Hereford Cathedral School

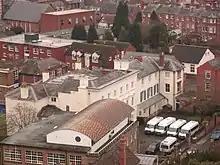
An aerial view of the Portman Centre, No. 1, and the Science Block

By 1762 the school building was once again rebuilt after it had fallen into disrepair and by the mid 19th century teaching was being carried out in the Headmaster's house. In 1875 new class rooms were built in School Yard.